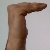
The image shows a hand gesture representing a space in Indian Sign Language.